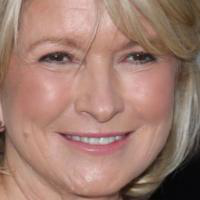
Age group: age 56-65